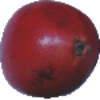
Label: Pomegranate 1